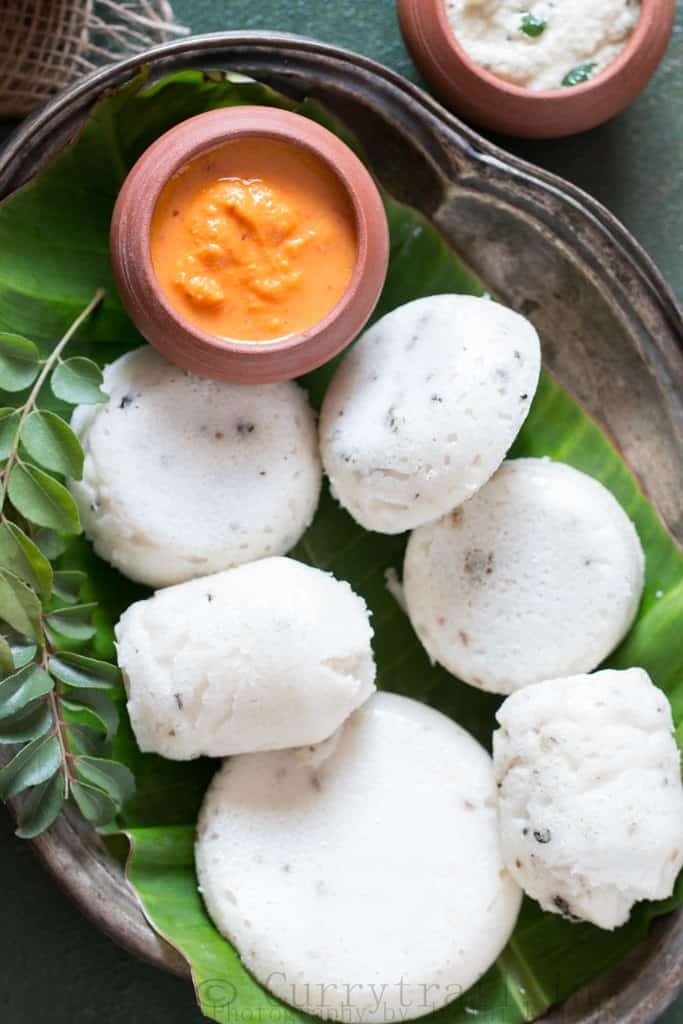
Dish: idli